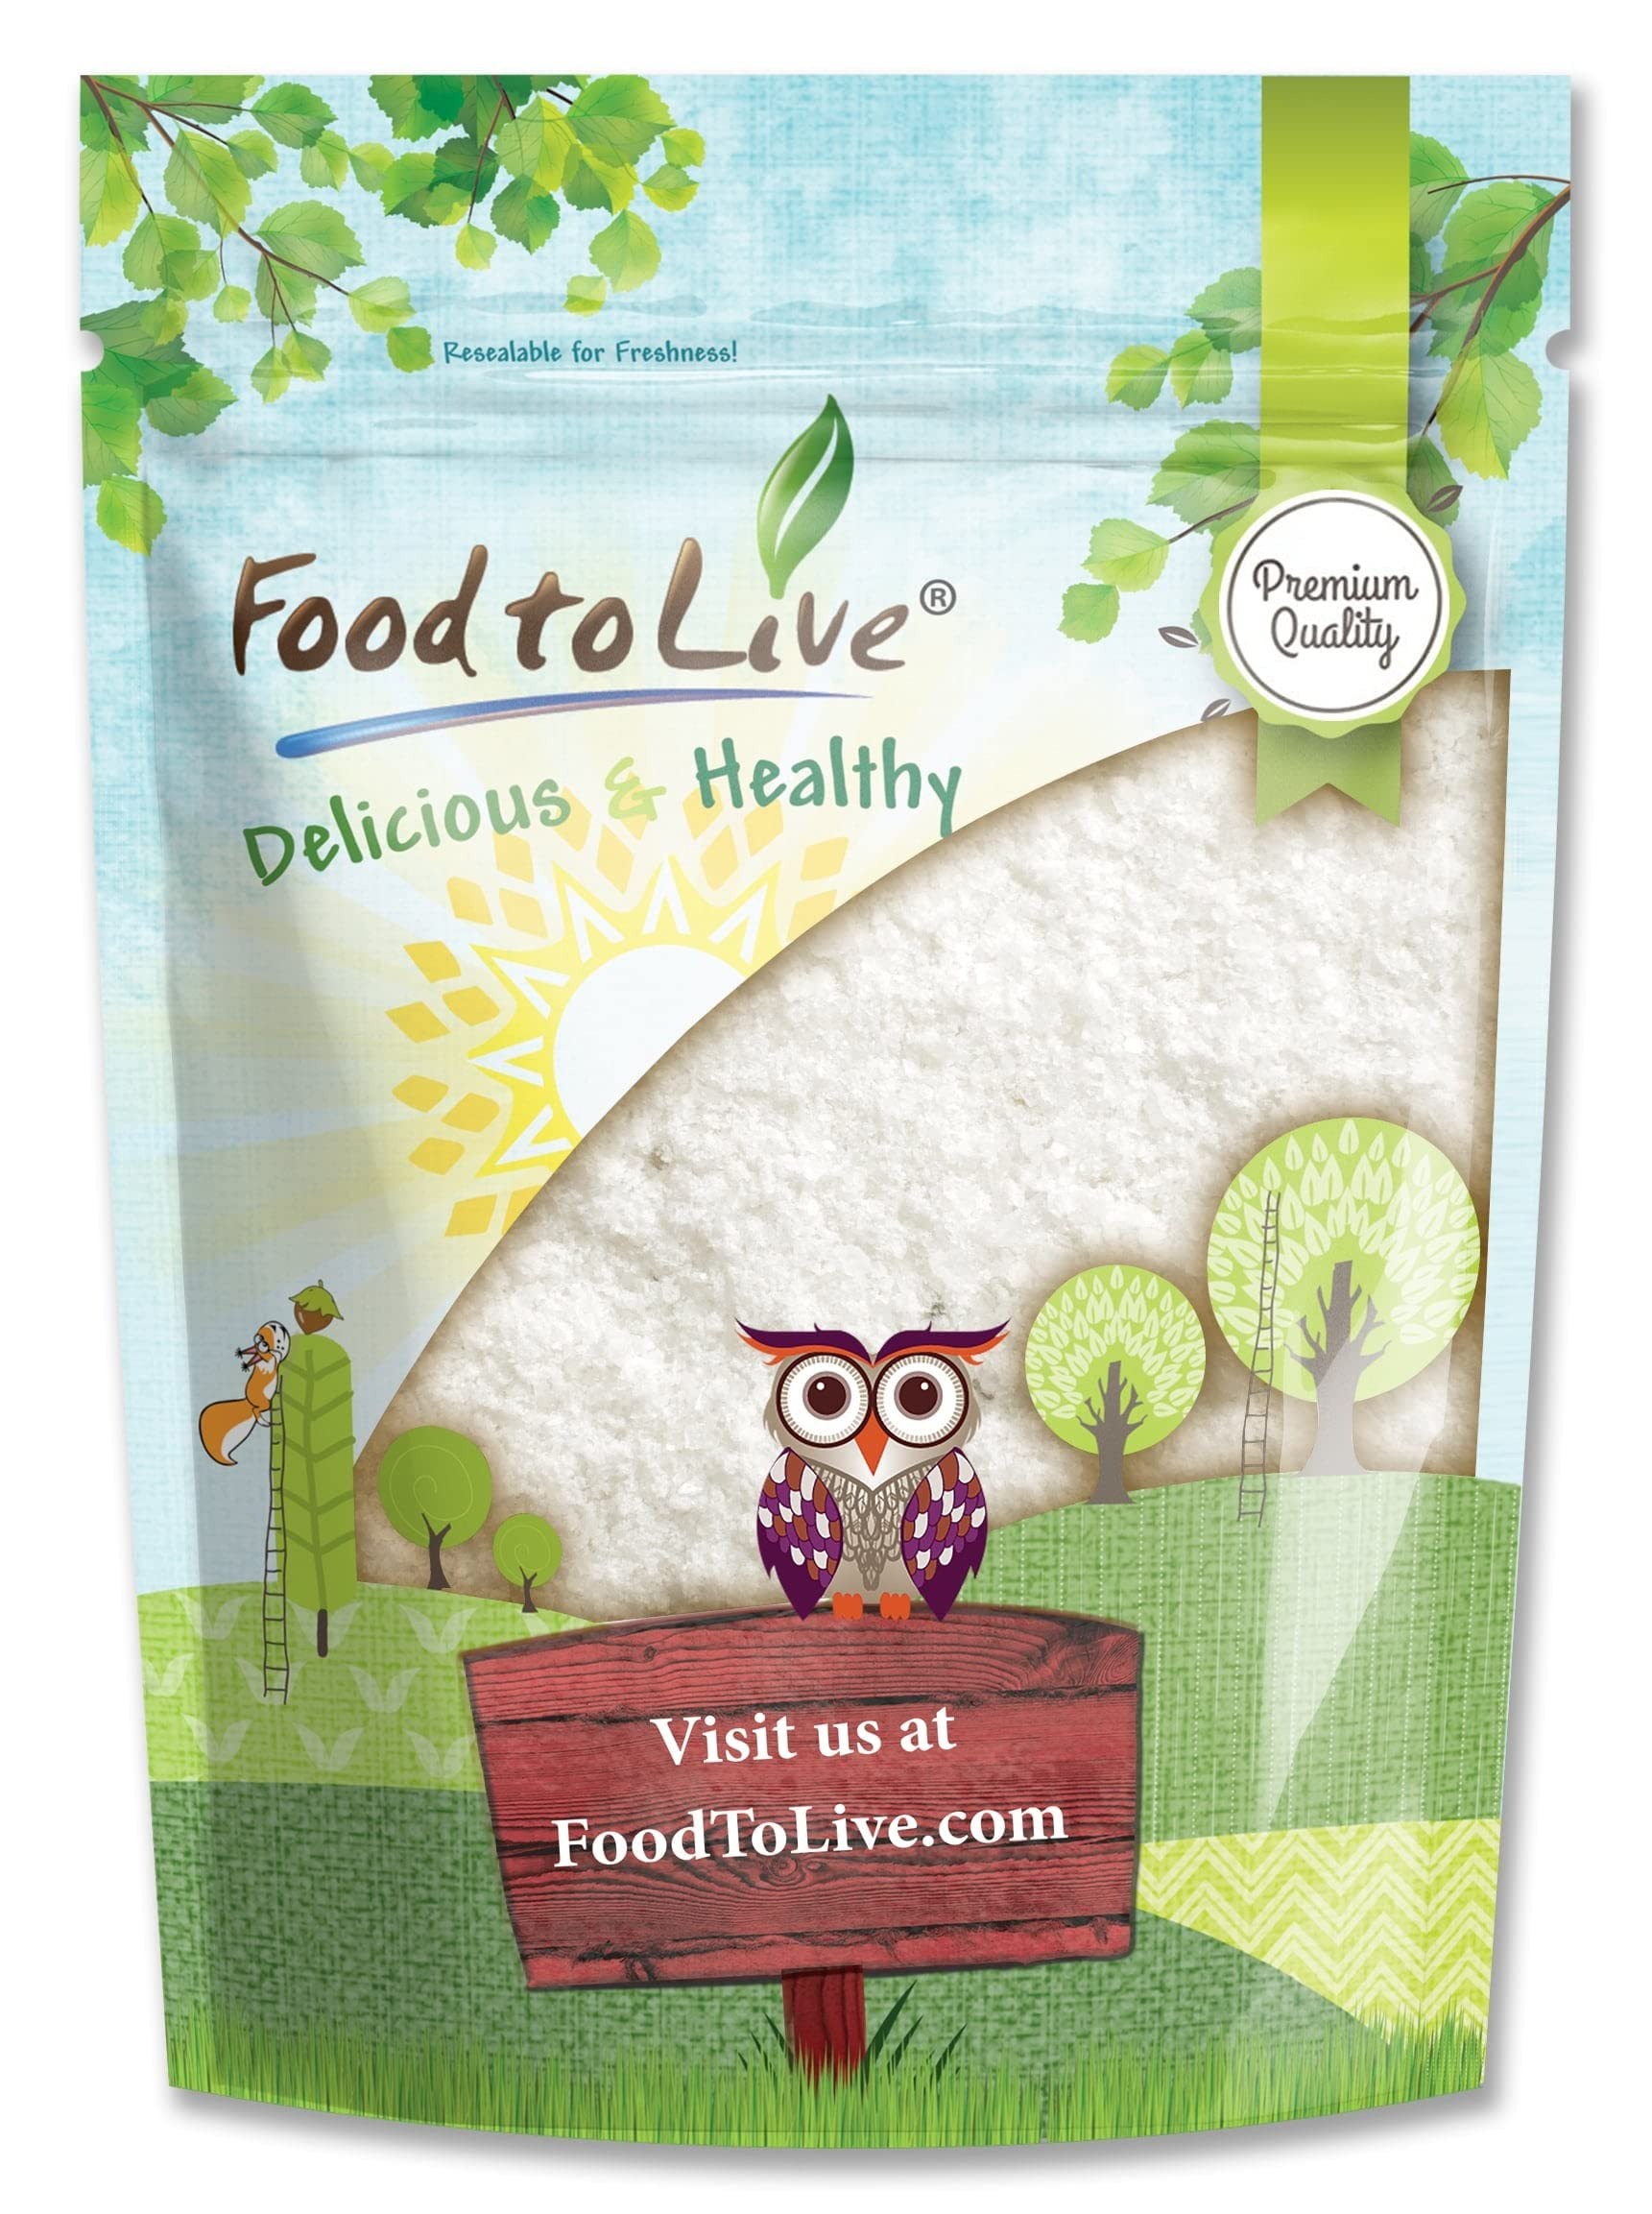
Item Name: Food to Live - Mediterranean Sea Salt, 3 Pounds Coarse Grain, Pure Crystals, No Additives, No Preservatives, Vegan, Kosher, Bulk. Rich in Minerals. Great for Cooking, Baking, Pickling.
Bullet Point 1: ✔️ Coarse Salt not only makes your dishes tastier but also provides you with minerals.
Bullet Point 2: ✔️ Food to Live Coarse Sea Salt is a must-have product for any home as it enhances the flavor of any dish.
Bullet Point 3: ✔️ It’s much lower in sodium than table salt, which means our Coarse Salt is much healthier.
Bullet Point 4: ✔️ Sea Salt from Food to Live is 100% free from any additives and harvested sustainably.
Bullet Point 5: ✔️ Can be used for cooking, baking, and finishing a great variety of tasty dishes.
Product Description: Salt is an invaluable cooking ingredient, there is no denying that it can make any dish more delicious. It’s also a vital chemical compound in some baking recipes. Unlike regular table salt, Coarse Sea Salt from Food to Live is lower in sodium, so it’s a healthier option of this extremely versatile ingredient. Nutritional ValueHarvested from the ocean waters, Food to Live Coarse Salt contains traces of many minerals. Therefore, it enriches your dishes with both nutrients and flavor. Just don’t forget that the Dietary Guidelines for Americans recommend consuming no more than 2,300 milligrams of sodium a day. DirectionsSea Salt can be used in any dish, even some sweets and desserts require this ingredient. It can be the perfect replacement for table salt in any recipe. This product is processed in a facility that also processes tree nuts and wheat.
Value: 48.0
Unit: Ounce

Price: 12.59